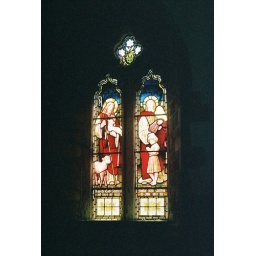
Stained glass windows in Bradford Parish Church. in Cornwall, UK. Photo by Mary Anne Clark, 1997. 5912490-R1-047-22